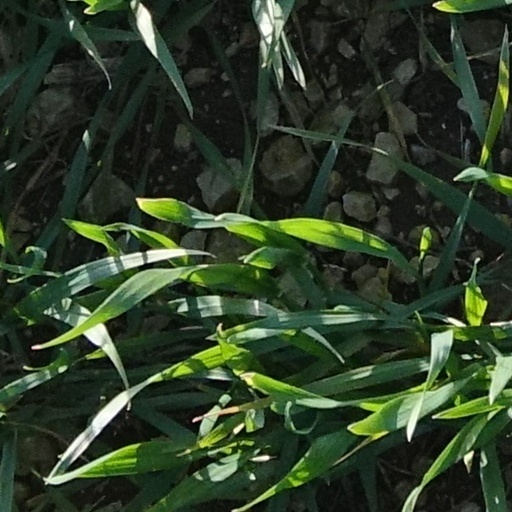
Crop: wheat